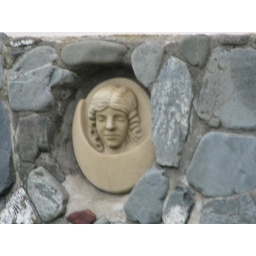
Set in a rock wall at Owhiro Bay. Collectively these were in the Guess Wellington Pool a couple of months ago.